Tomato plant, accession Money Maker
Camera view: bottom (45 deg); turntable rotation: 30 degrees
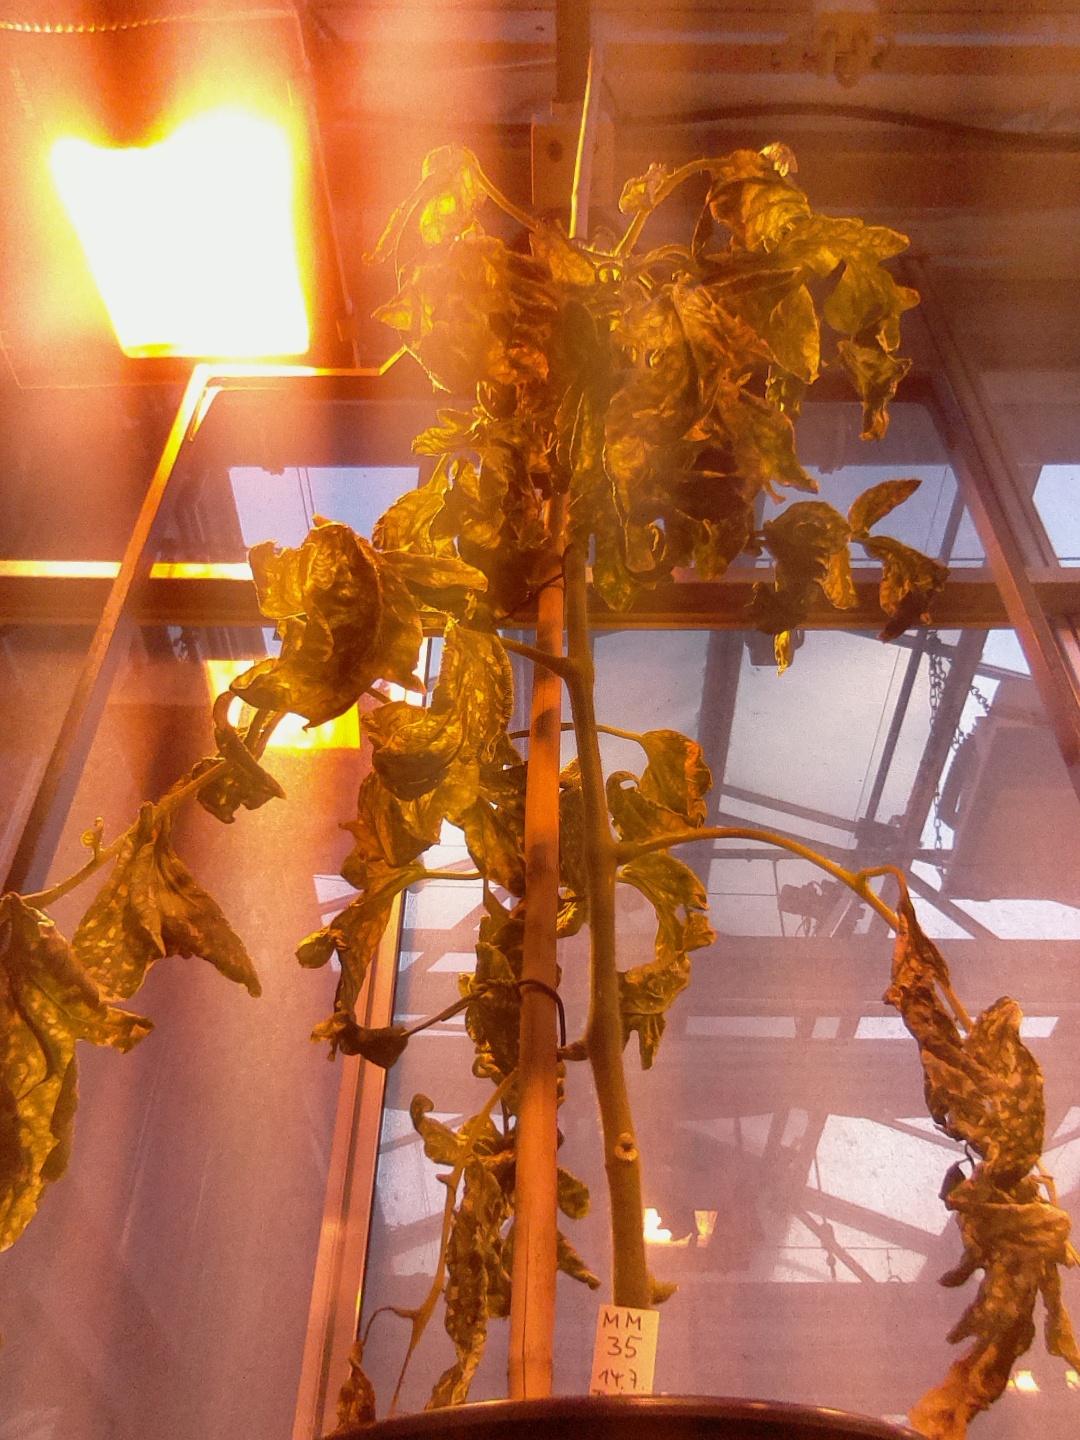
BBCH growth stage 52: 2 inflorescences visible